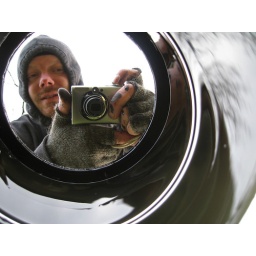
Reflection in a pot of black paint :) Today was ffffreeeeeezing!